City of Wakefield

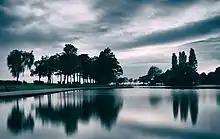
Pontefract Park

The district is within a green belt region that extends into the surrounding counties that is in place to reduce urban sprawl, prevent the cities and towns in the West Yorkshire Urban Area conurbation from convergence, protect the identity of outlying communities, encourage brownfield reuse, and preserve the countryside. It restricts inappropriate development within the designated areas and imposes stricter conditions on permitted building. Green belt surrounds the Wakefield built up area and stretches into the wider borough and outlying towns and villages. Walton, Netherton, Featherstone, South Kirkby, South Elmsall, Hemsworth, Castleford, Knottingley, and Pontefract are surrounded by it. Smaller villages, hamlets and rural areas such as Warmfield and Heath, Stanley Ferry, Newmillerdam, Snydale, Wintersett, and Chapelthorpe are included in the designation. The green belt was adopted in 1987, and in 2017 amounted to some .